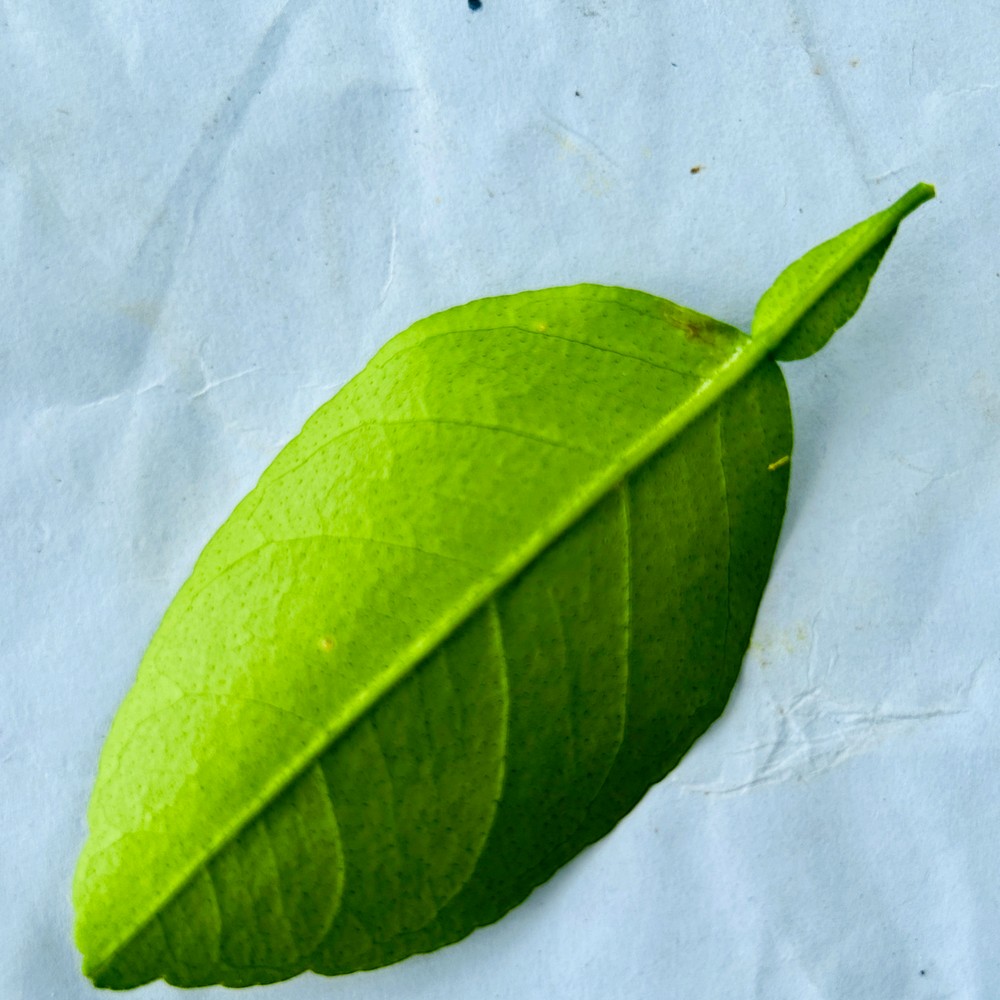
Label: Healthy Leaf